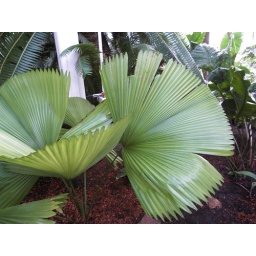
Researching some flowers and plants in golden gate park at the conservatory of flowers.